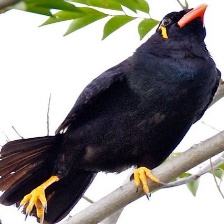
Species: ENGGANO MYNA
Scientific name: GRACULA ENGANENSIS